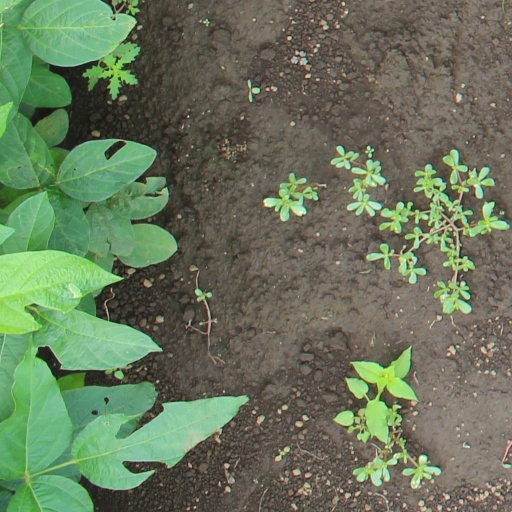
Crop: soybean